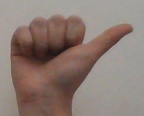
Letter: dhad